Penn Mutual

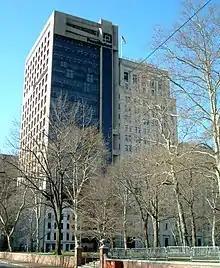
The Penn Mutual Tower (1975, left), 1931 addition (center), and 1913 headquarters building (right, hidden behind trees)

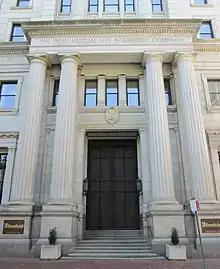
Penn Mutual entrance.

The Penn Mutual Life Insurance Company, commonly referred to as Penn Mutual, was founded in Philadelphia, Pennsylvania, in 1847. It was the seventh mutual life insurance company chartered in the United States. As of 2019, it had 3,140 employees, $3.7 billion in revenue, and $36.7 billion in assets.